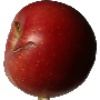
Label: braeburn_apple